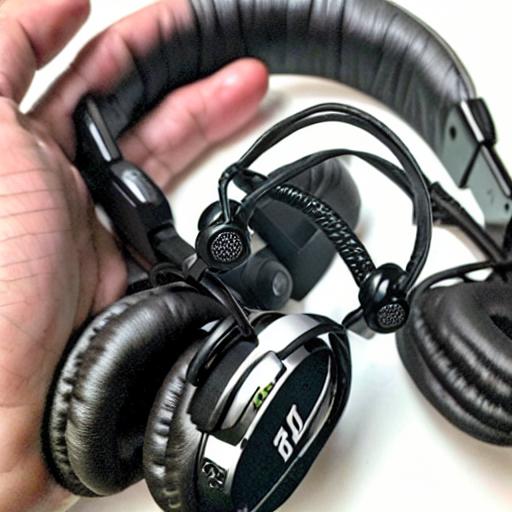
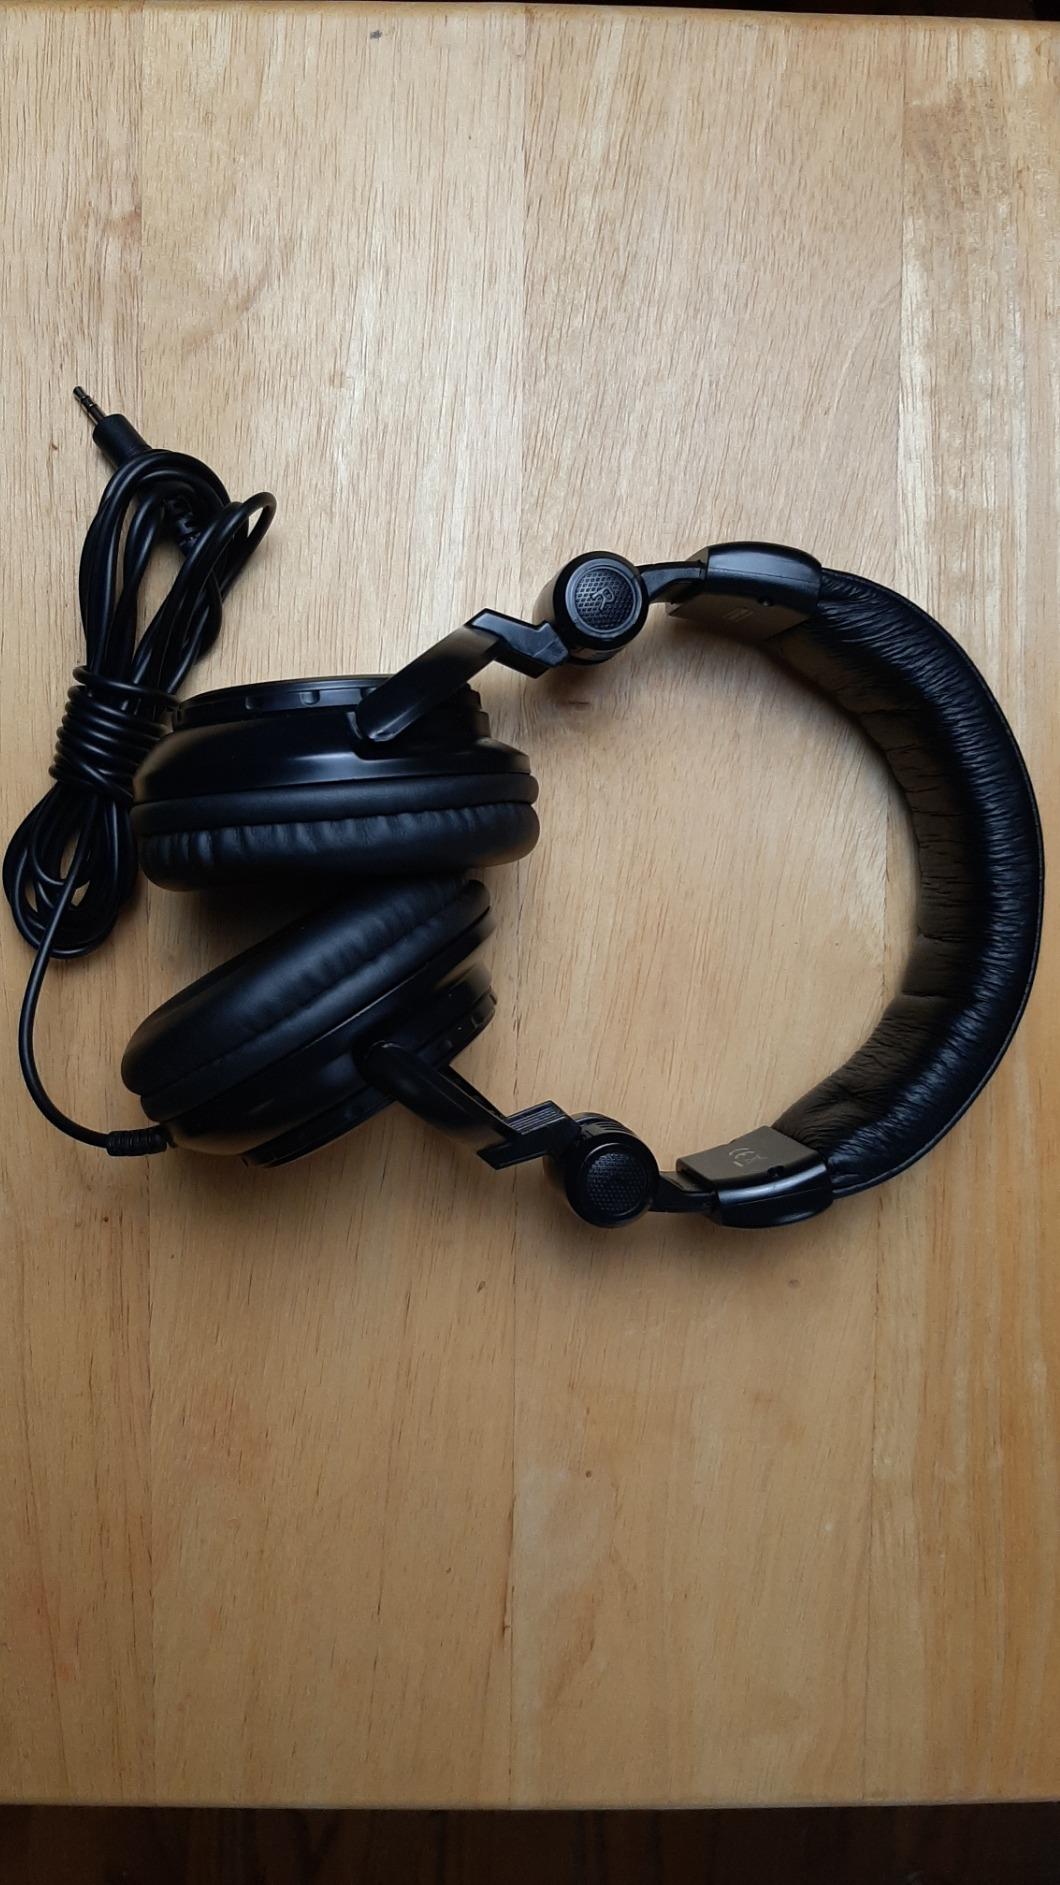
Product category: headphones
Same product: no